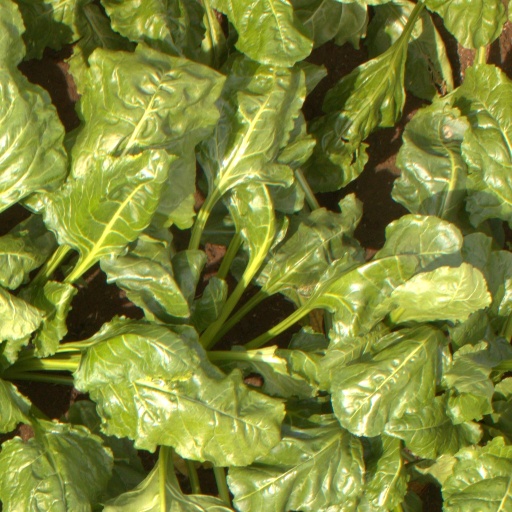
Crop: sugar beet